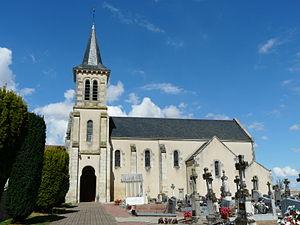
L'église Saint-Martin des Jumeaux, Assais-les-Jumeaux, Deux-Sèvres, France.
Assais-les-Jumeaux est une commune du centre-ouest de la France située dans le département des Deux-Sèvres en région Nouvelle-Aquitaine.